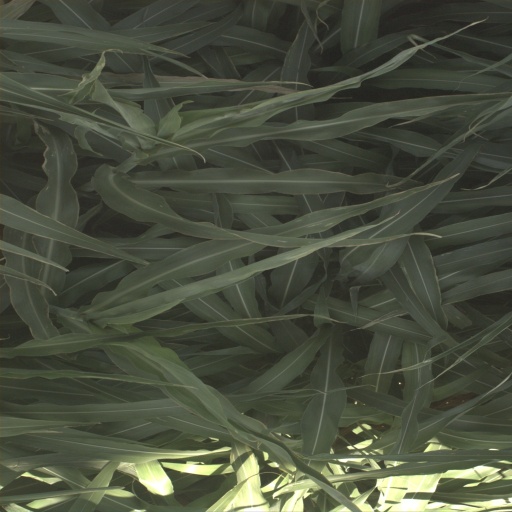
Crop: sorghum